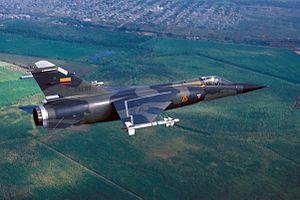
Le Dassault Mirage F1 est un avion militaire conçu et construit en France par Dassault. Il se distingue des autres avions de la famille des Mirage par l'utilisation d'une aile en flèche au lieu d'une aile delta. Décliné en version de reconnaissance et version d'attaque, il a été construit à plus de 700 exemplaires, utilisés par onze pays différents. Les Mirage F1 français ont réalisé leur dernier vol à l'occasion du défilé militaire du 14 juillet 2014, néanmoins à cette date, l'avion reste encore en service dans d'autres pays.